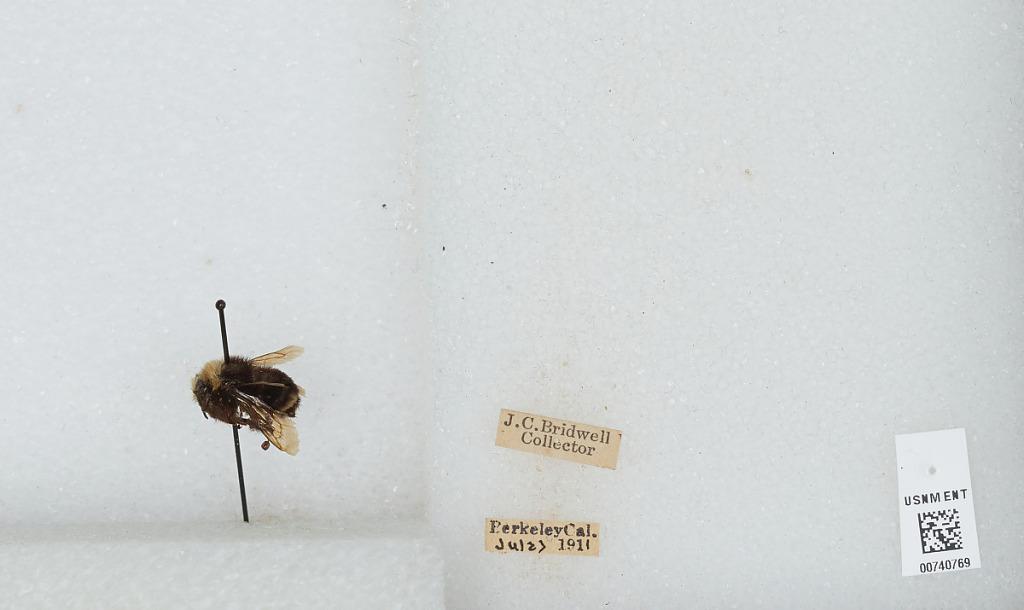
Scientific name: Bombus (Pyrobombus) vosnesenskii Radoszkowski
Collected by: J. Bridwell
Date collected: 1911-7-23
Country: United States
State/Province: California
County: Alameda
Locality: Berkeley
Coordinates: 37.8717, -122.273